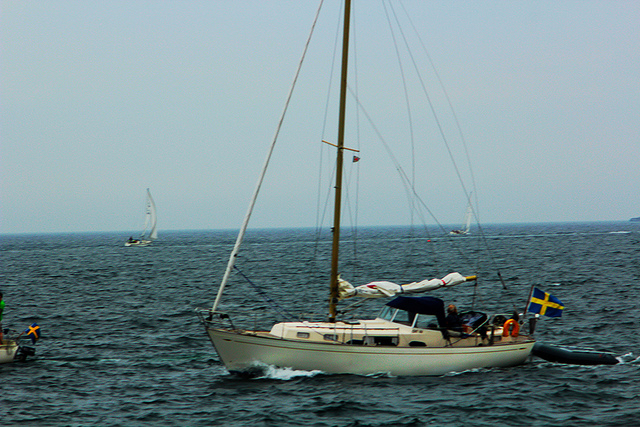
user: Given an image and a question. Answer the question in a short answer. Question: What types of licenses does a person need to have to operate one of these? Short Answer:
assistant: boat